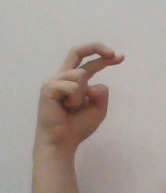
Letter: zay